René Böttcher

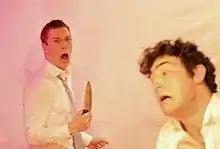
Böttcher (left) in the 2012 play "Ein Traum von Hochzeit"

In 2017, Böttcher wrote the thesis attack "95 Thesen gegen Schule" ("95 Theses against School") in cooperation with Bertrand Stern and others. In it, Böttcher calls for a move away from compulsory schooling in Germany and toward a civil right to educational freedom. It is addressed to school-aged people.